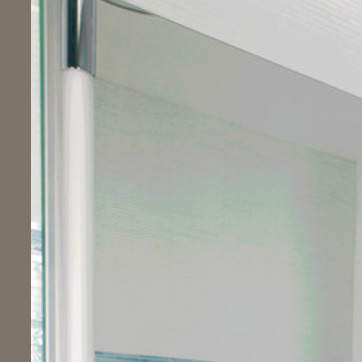
Material: mirror